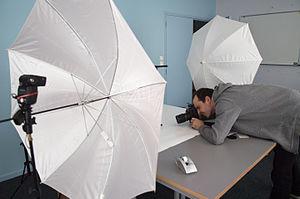
Séance photos pour un article du magazine universitaire.